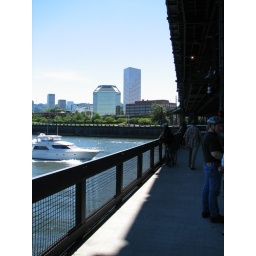
boat passing under the steel bridge